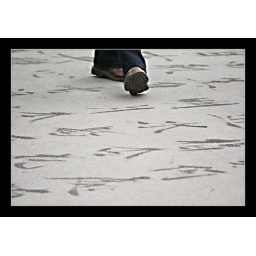
Yet more water calligraphy, written on the ground so anyone can walk all over it.